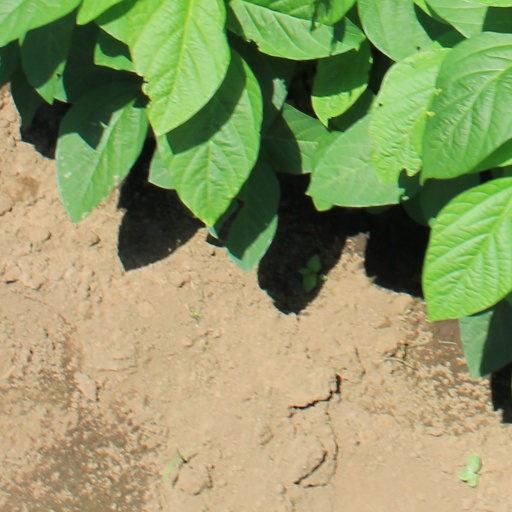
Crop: soybean